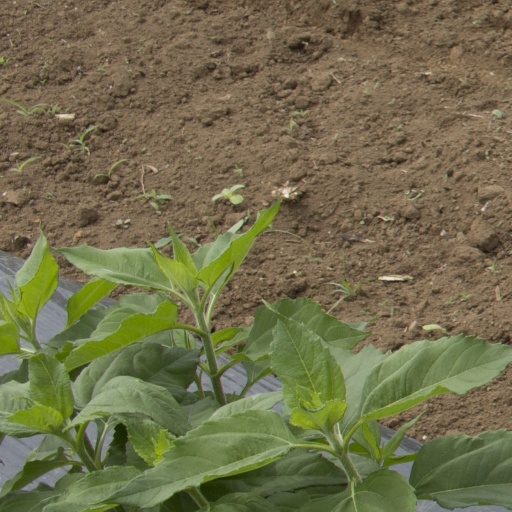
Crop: Jerusalem artichoke